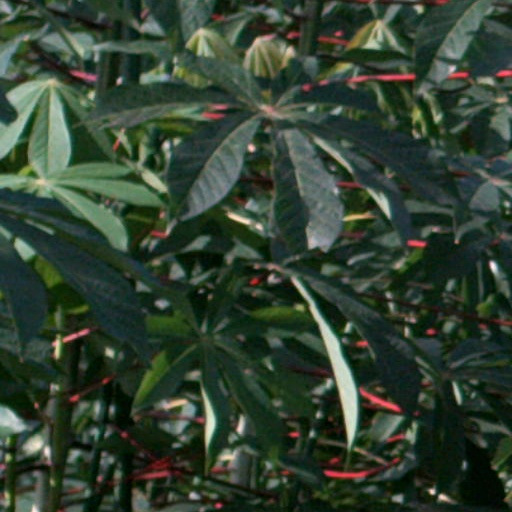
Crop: cassava